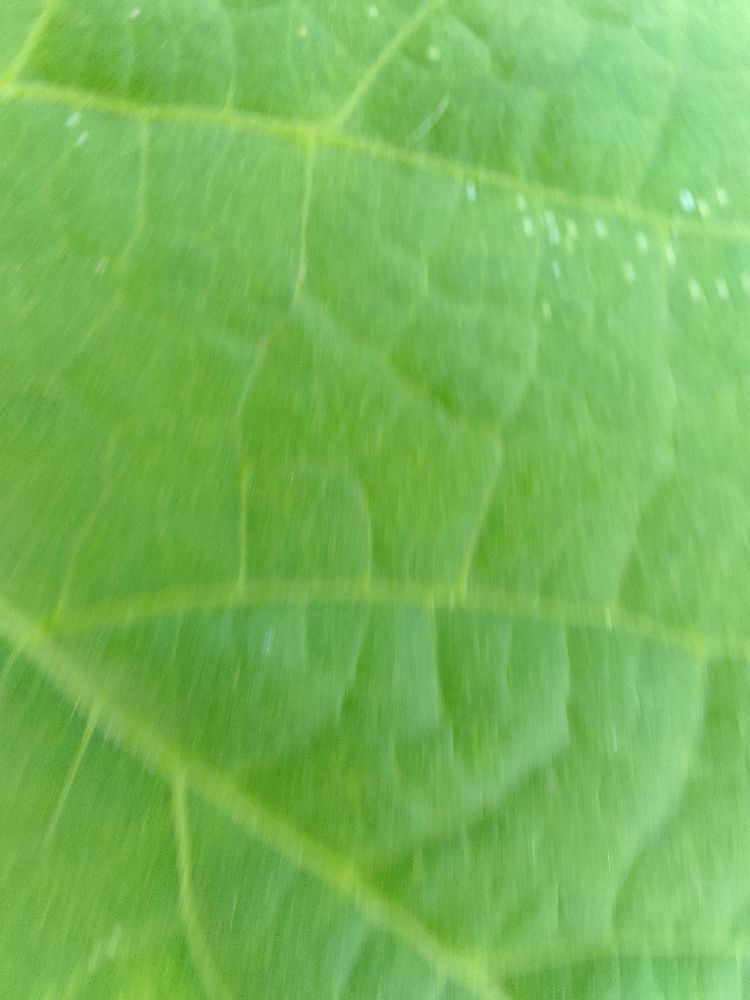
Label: healthy